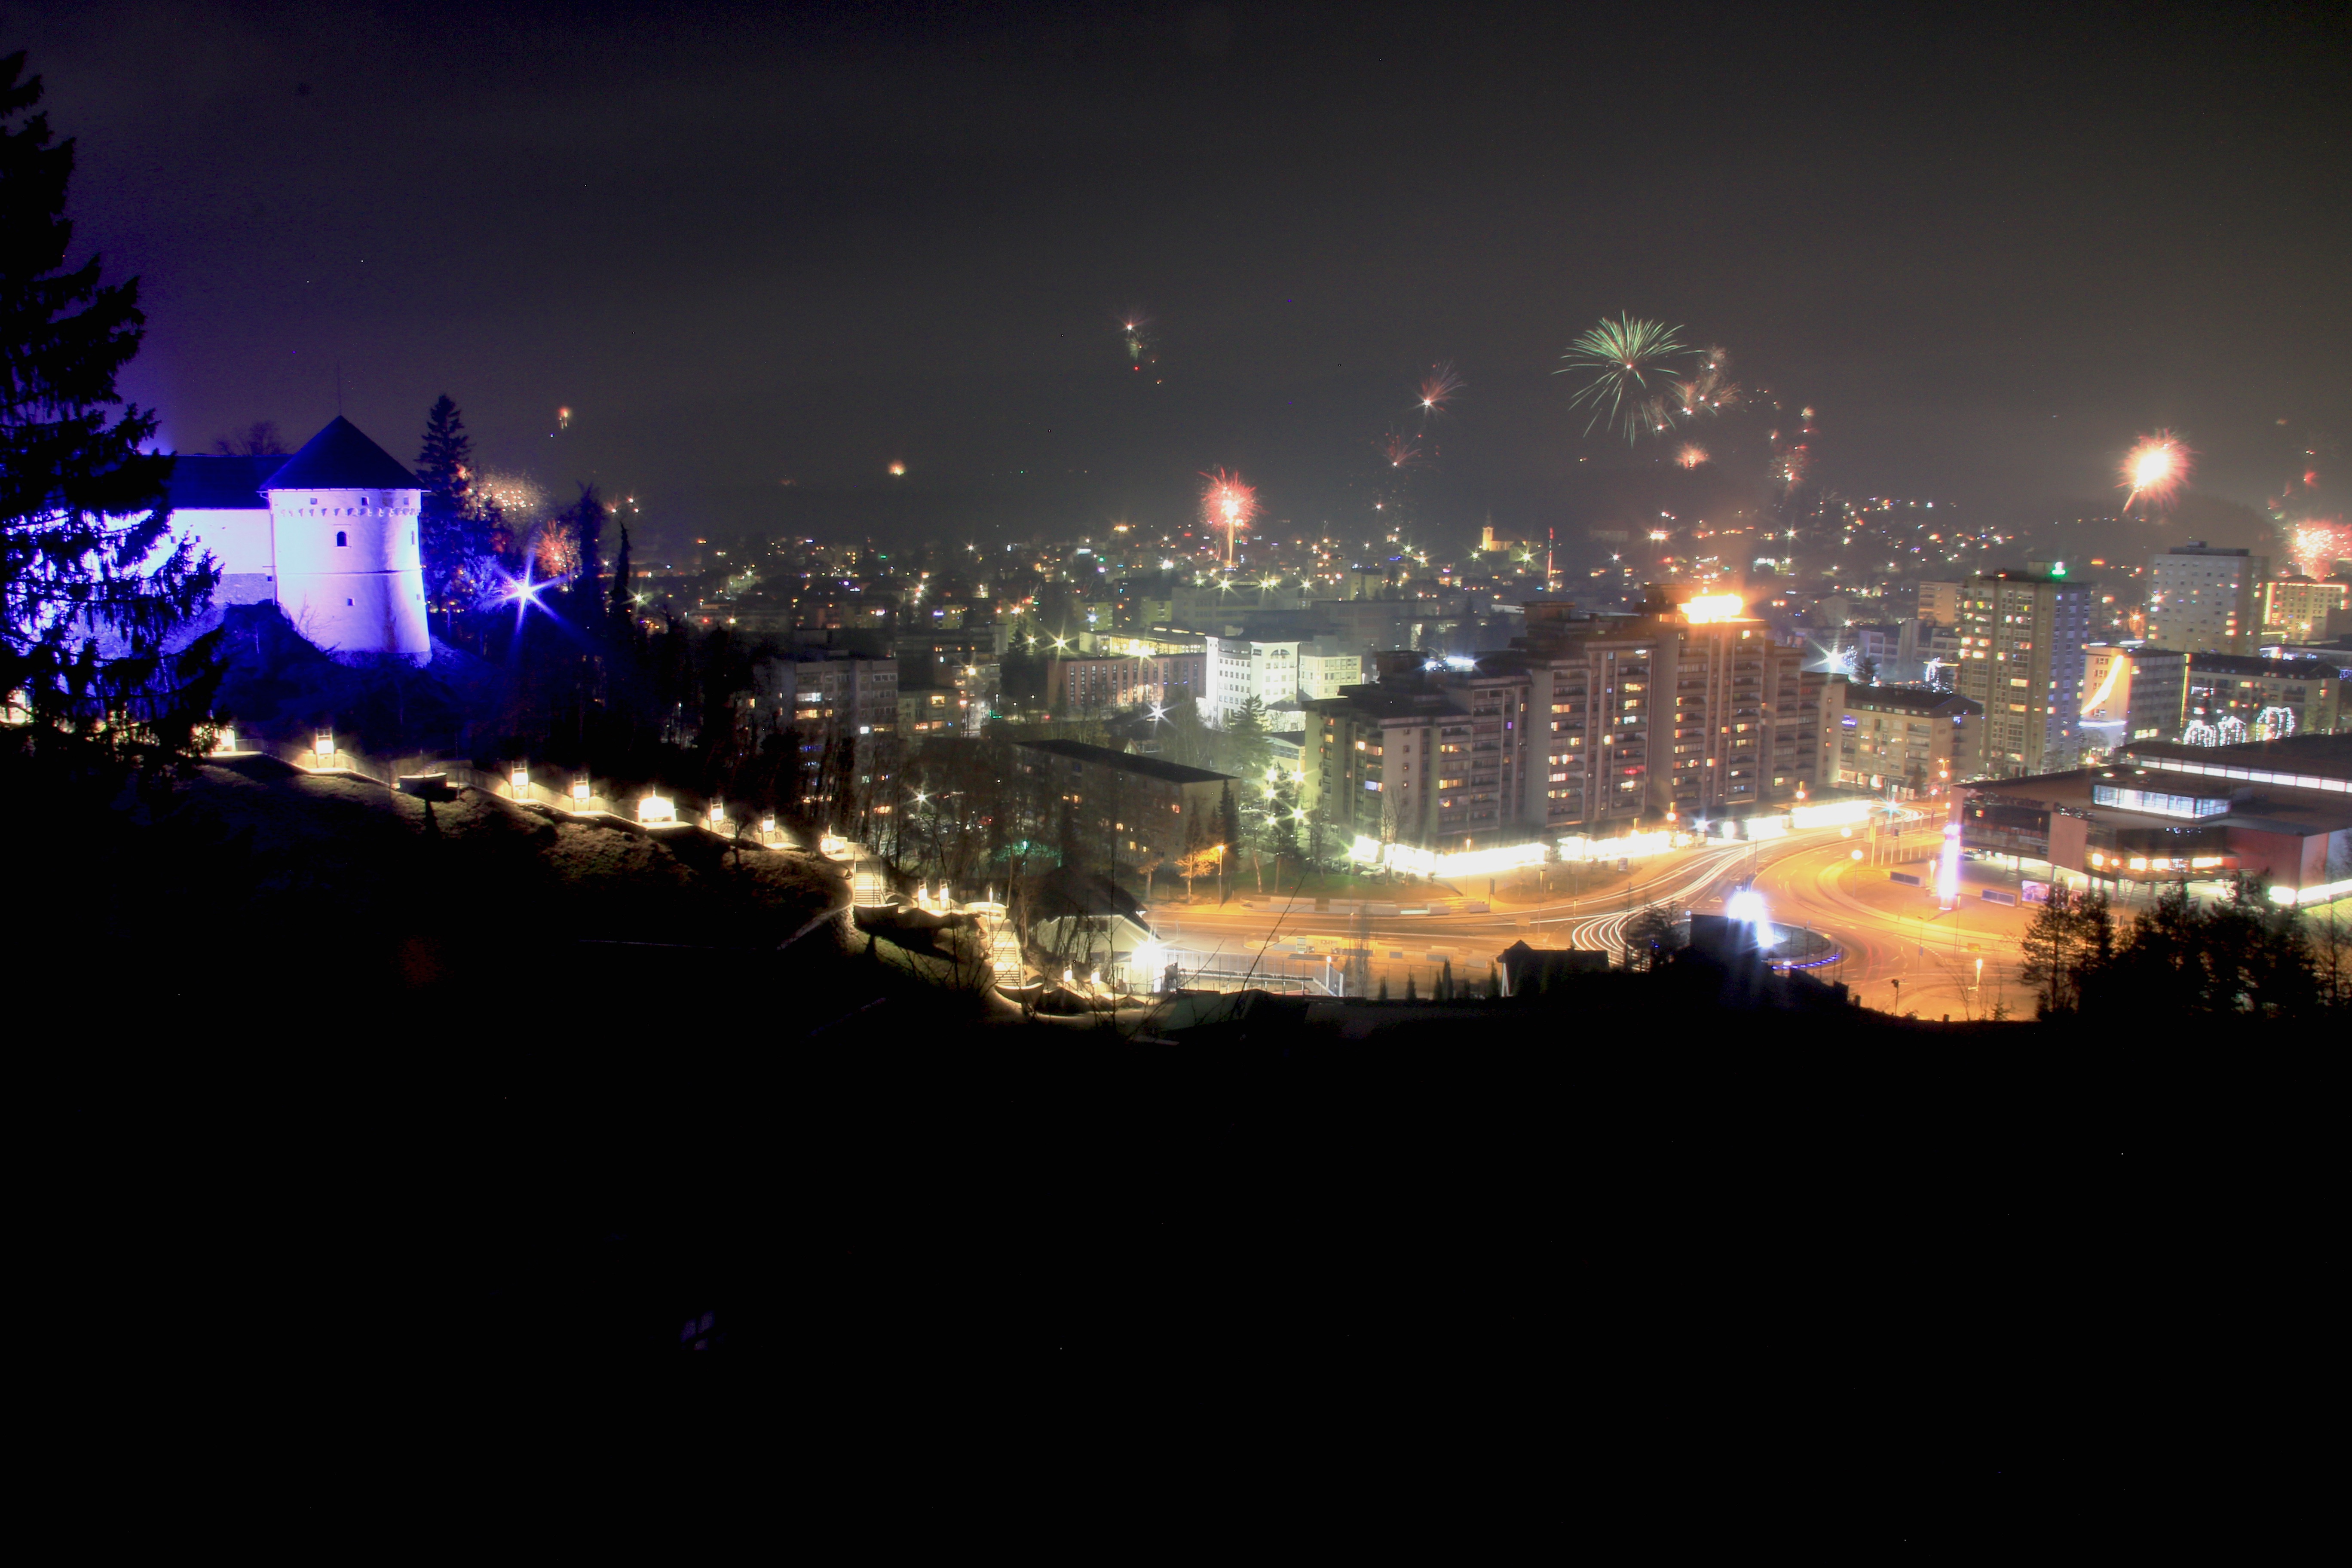
light, skyline, night, city, skyscraper, cityscape, panorama, downtown, dusk, evening, human settlement, atmosphere of earth